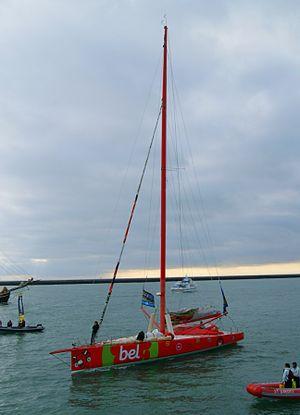
Le Groupe Bel rentre dans le port du havre
La Transat Jacques-Vabre 2011 est la dixième édition de la Transat Jacques-Vabre, aussi appelée La Route du café. Le départ, initialement prévu le 30 octobre 2011 à 13 h 02, a été reporté en raison des conditions météorologiques et a été donné le 2 novembre 2011 à 15 h 00 du Havre avec une arrivée à Puerto Limon au Costa Rica. Le directeur de course au sein de la société Pen Duick qui à ce titre est responsable de la Transat Jacques-Vabre est Jean Maurel depuis l'édition 2005.
Groupe Bel est un voilier monocoque de course au large appartenant à la classe des 60 pieds IMOCA. Mis à l'eau le 22 septembre 2007, il fait partie de la première génération de 60 pieds dessinés par Guillaume Verdier et VPLP, avec Safran. Il est skippé jusqu'en 2013 par Kito de Pavant puis brièvement par Armel Tripon en 2014, par Thomas Ruyant entre 2015 et 2017, par Joan Mulloy en 2018 et par Maxime Sorel depuis 2019.